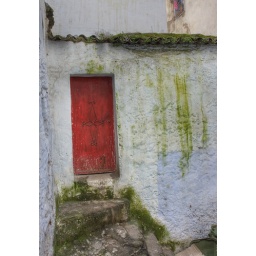
very red door in Chefchaouen